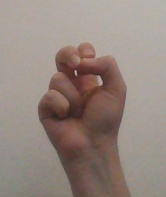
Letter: gaaf